The Sandman (2007 film)

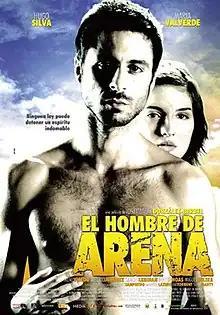
Theatrical release poster

The Sandman is a 2007 Spanish romantic drama film directed by José Manuel González-Berbel (in his directorial debut feature) which stars Hugo Silva and María Valverde. The plot is set in a Francoist psychiatric hospital.